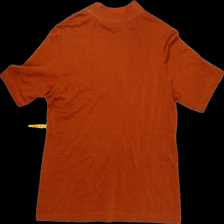
View: back
Type: T-shirt
Category: Ladies
Brand: Not Applicable
Colors: Brown
Material: 100% viscose
Cut: Regular, Turtle neck
Size: M
Season: All
Trend: No trend
Stains: Yes
Price range: <50
Recommended usage: Recycle